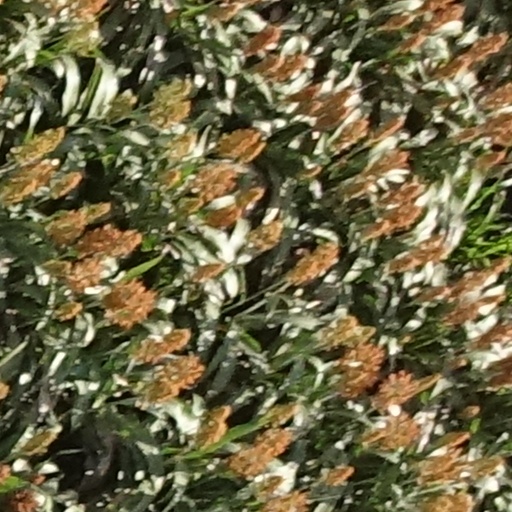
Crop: sorghum